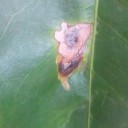
Label: Miner